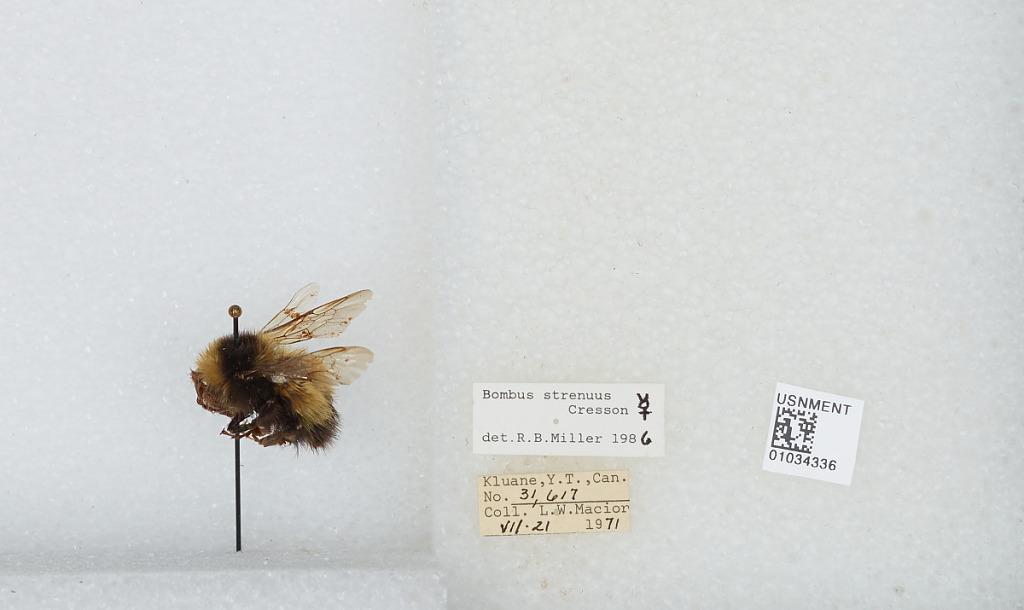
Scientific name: Bombus (Alpinobombus) neoboreus Sladen
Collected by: L. Macior
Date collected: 1971-7-21
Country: Canada
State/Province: Yukon Territory
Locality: Kluane
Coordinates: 60.75, -139.5
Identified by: Miller, R. B.